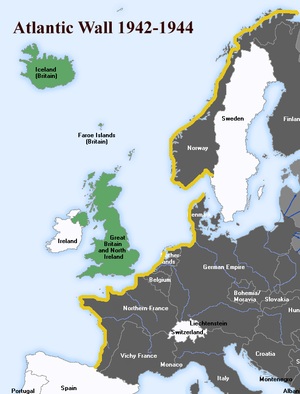
Atlantvolden
Atlantvolden, vist med gul.
Atlantvolden er en forsvarslinje opført langs Europas vestkyst under 2. verdenskrig, fra Norge til Spanien.